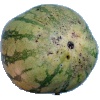
Label: Watermelon 1